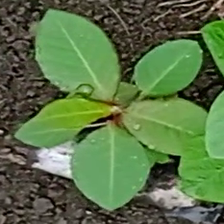
Weed species: Moti_dudhi(Euphorbia_geneculata_L)